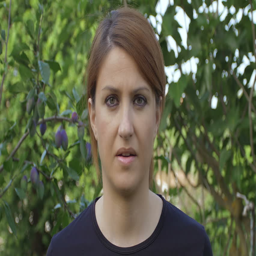
portrait of a young woman disappointed realizing that she forgot something , 4k